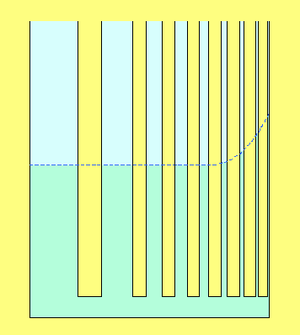
Niveau d'un liquide dans un ensemble de tubes capillaires par rapport au niveau de la surface libre du liquide dans des tubes de section ne faisant pas intervenir la capillarité appartenant tous à un même système de vases communicants.